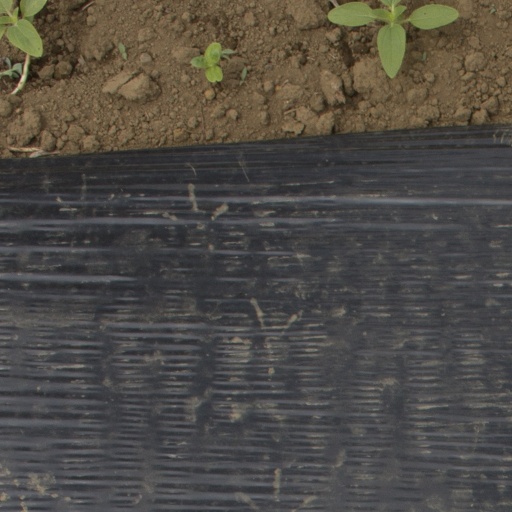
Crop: Jerusalem artichoke